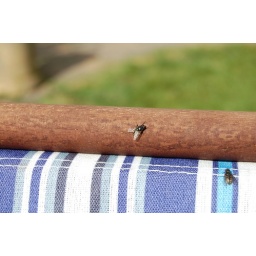
Cause I ain't sitting in that chair